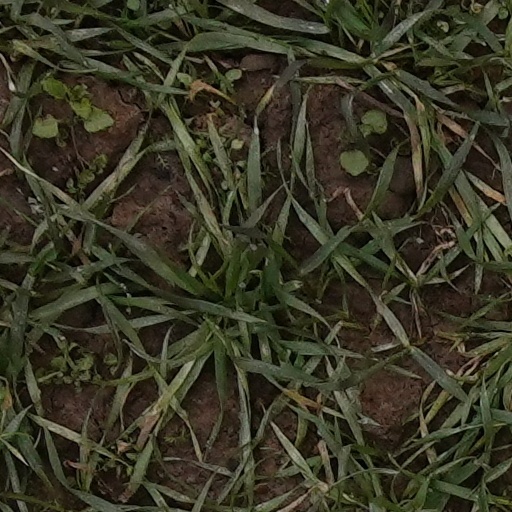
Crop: wheat